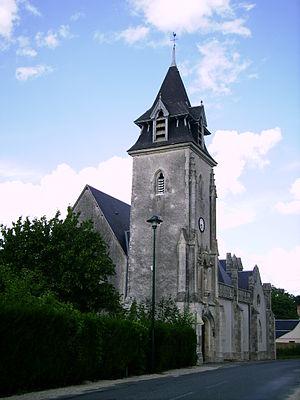
L'Eglise de Mézières-lez-Cléry.
Mézières-lez-Cléry est une commune française située dans le département du Loiret en région Centre-Val de Loire.